1870 Open Championship

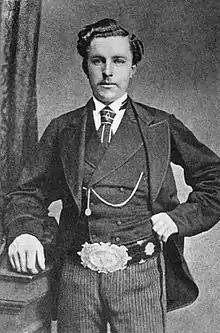
Tom Morris, Jr. wearing the Challenge Belt.

The 1870 Open Championship was a golf competition held at Prestwick Golf Club, Ayrshire, Scotland. It was the 11th Open Championship and the last to be contested for the Challenge Belt. Tom Morris, Jr. won the championship by 12 shots from Bob Kirk and Davie Strath. By winning for a third successive time Tom Morris, Jr. gained permanent possession of the Challenge Belt.